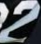
Number: 2